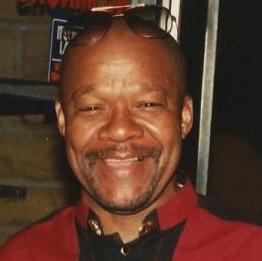
Age: 56